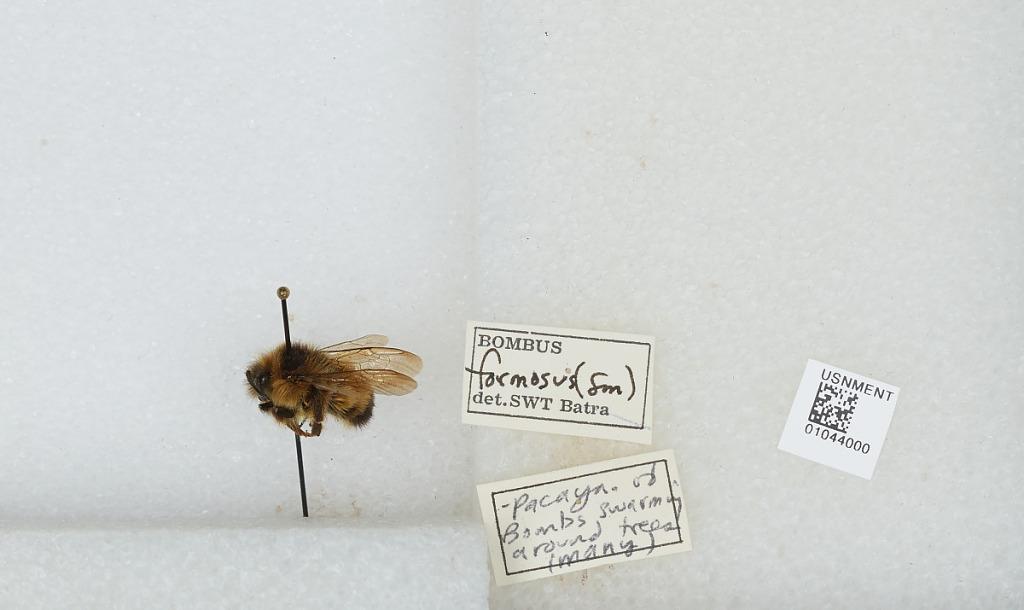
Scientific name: Bombus sp.
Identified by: Batra, S. W.T.